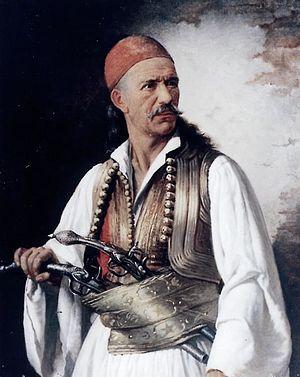
Dimítrios Makrís né en 1772 en Étolie-Acarnanie et mort en 1841, était un combattant de la guerre d'indépendance grecque. Il a participé à de nombreuses batailles contre les Ottomans, dont celles de Missolonghi. Il se retira chez lui après la fin de la guerre, sans se mêler de la vie politique.